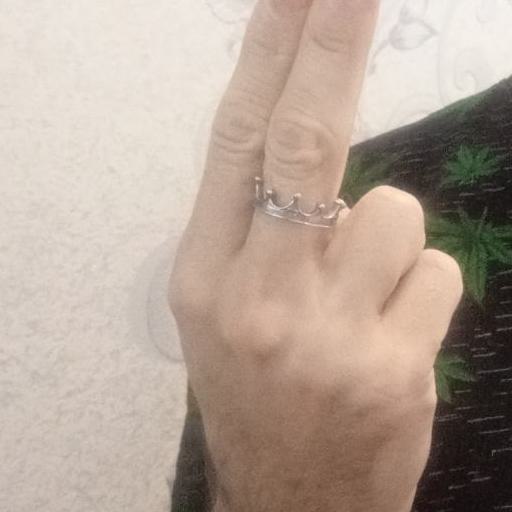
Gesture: two_up_inverted